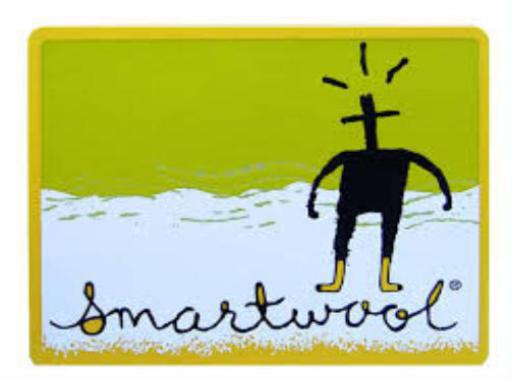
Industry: Clothes